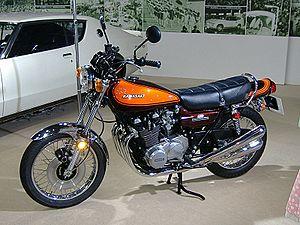
La 900 Z1 Kawasaki est le premier modèle 4 temps sorti par Kawasaki après une grande époque de motocyclettes à moteur 2 temps, inaugurant ainsi la gamme des Z, mis à part la 650 W héritée de Meguro inspirée de la BSA britannique, mais jamais importée en France.